Alexander Utvenko

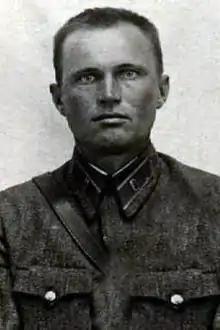
Utvenko c. 1940

Alexander Ivanovich Utvenko (Russian: Александр Иванович Утвенко; 12 December 1905 – 20 August 1963) was a Red Army Lieutenant general. Utvenko became a Red Army officer in the interwar period and was given command of a division after the German invasion of the Soviet Union. He fought in the Battle of Smolensk (1941), the Yelnya Offensive and the Battle of Moscow.